Guignolet

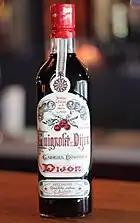
Guignolet de Dijon

It is widely available in France, including at supermarkets such as "Casino" and others, but is not widely available internationally.